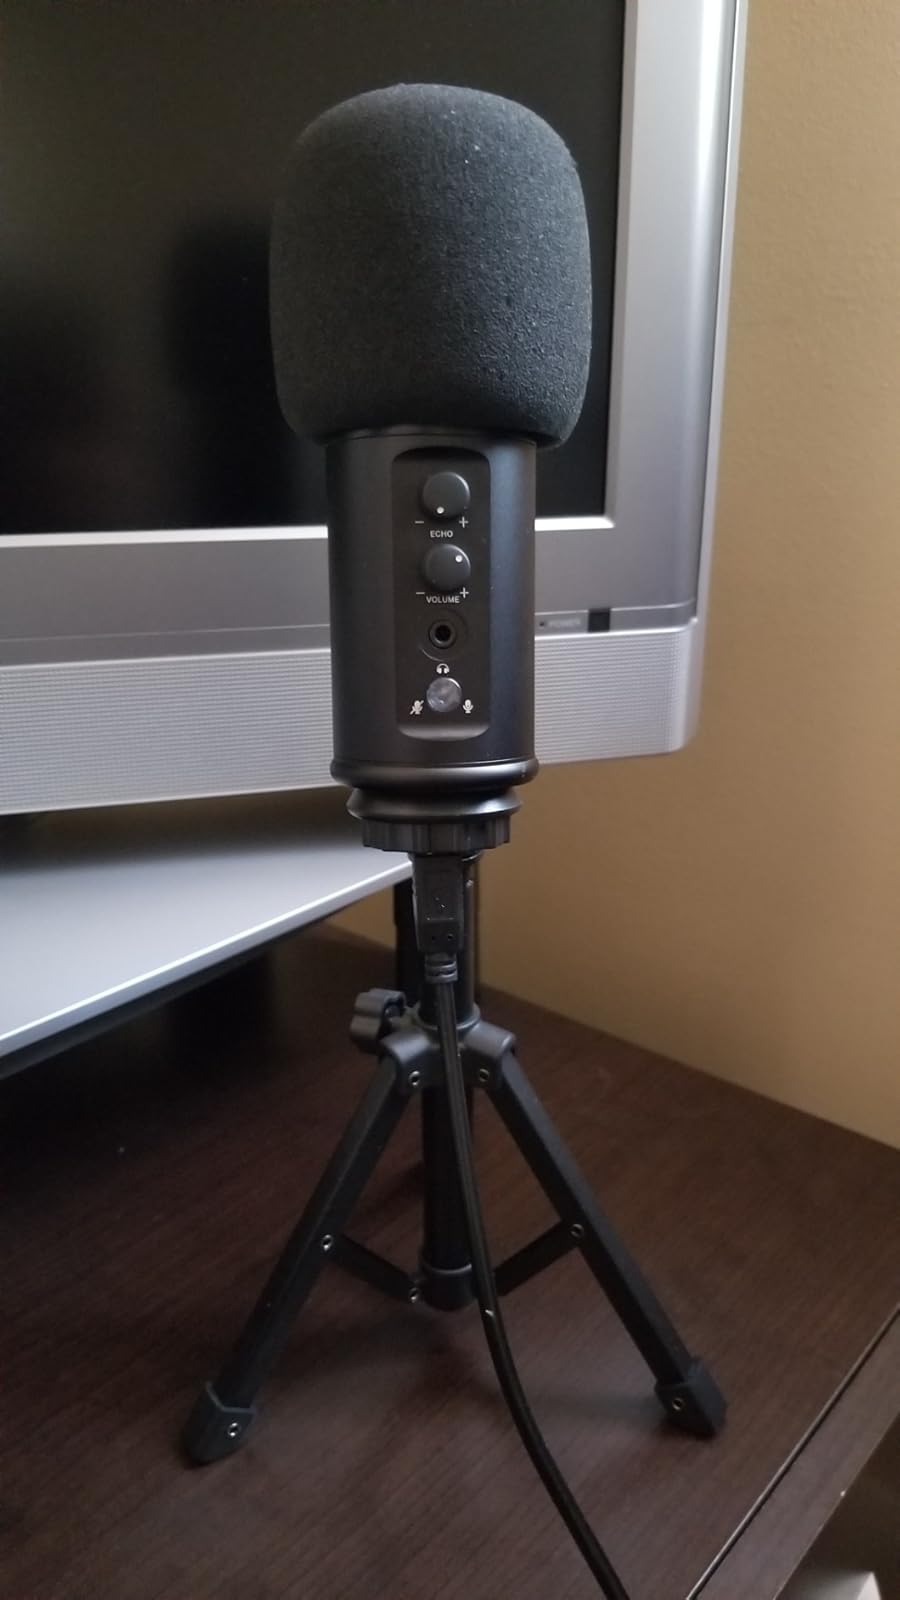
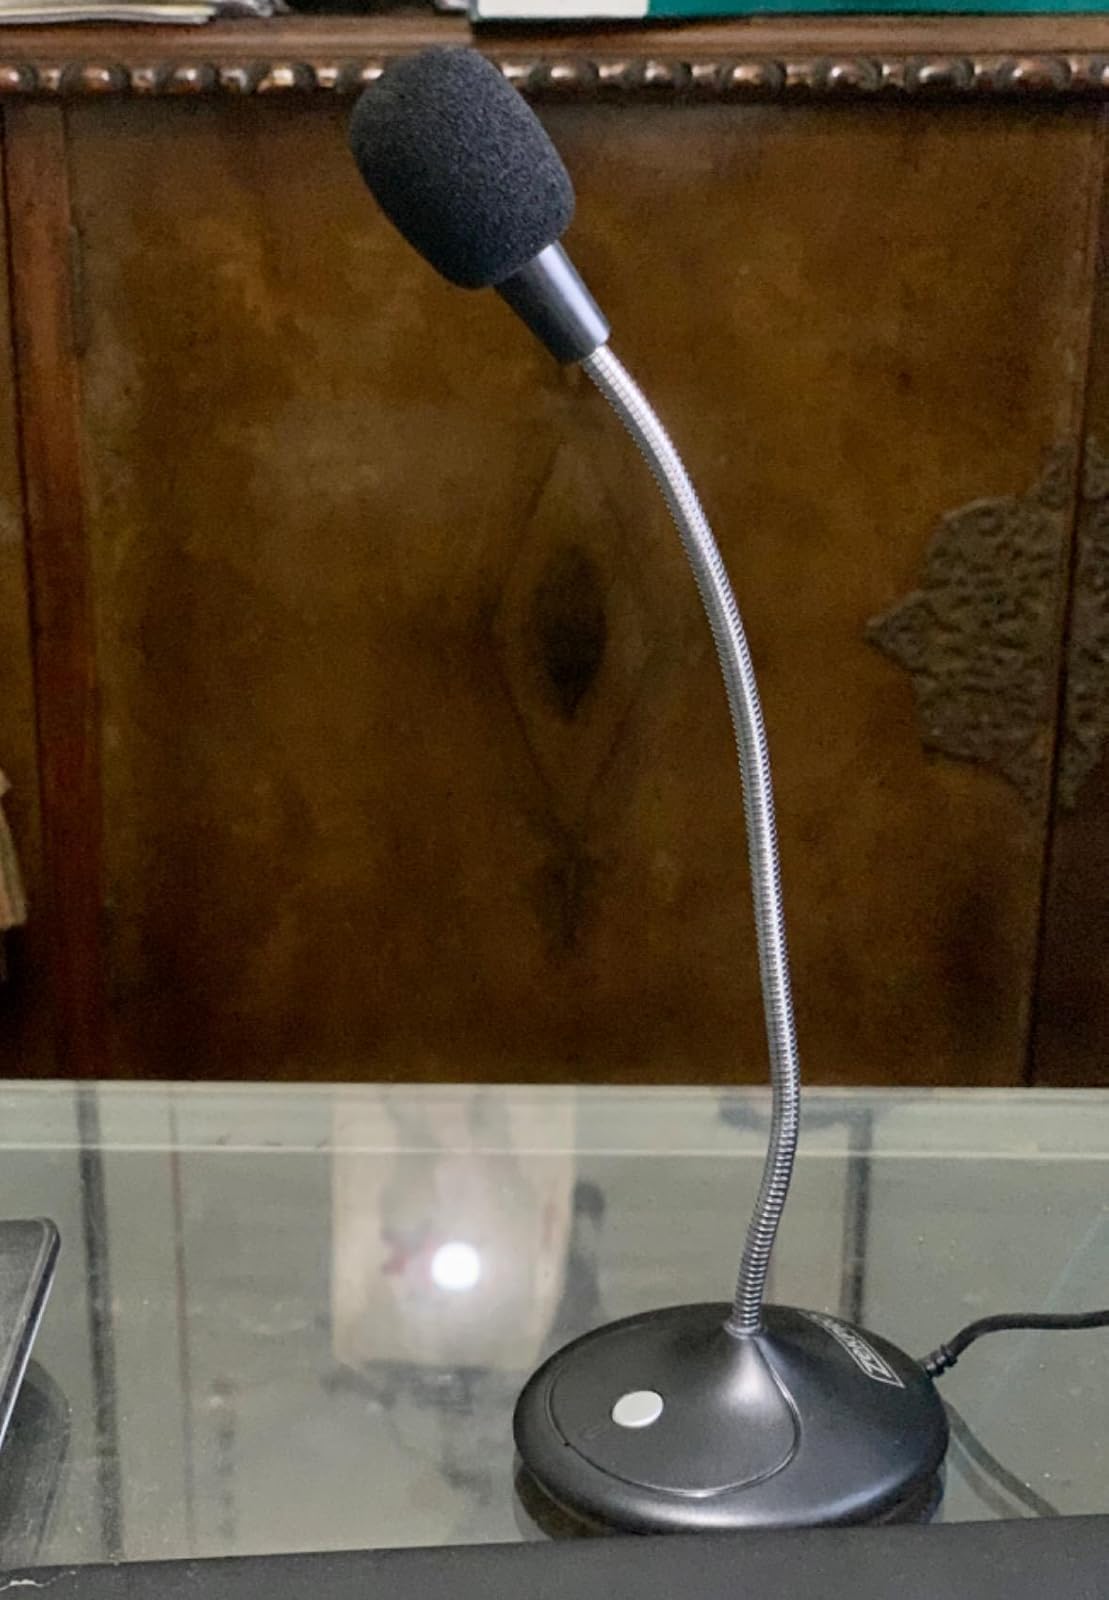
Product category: microphone
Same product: no